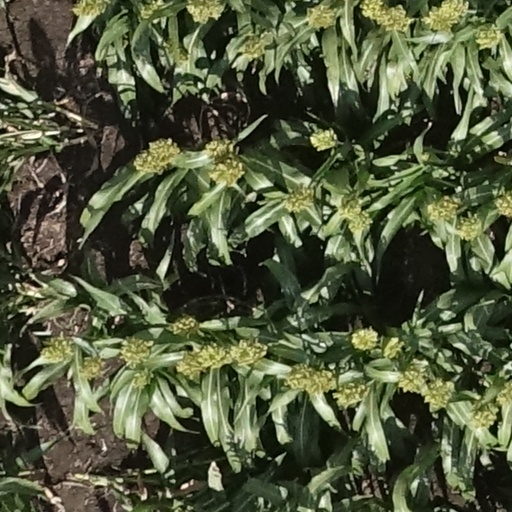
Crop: sorghum